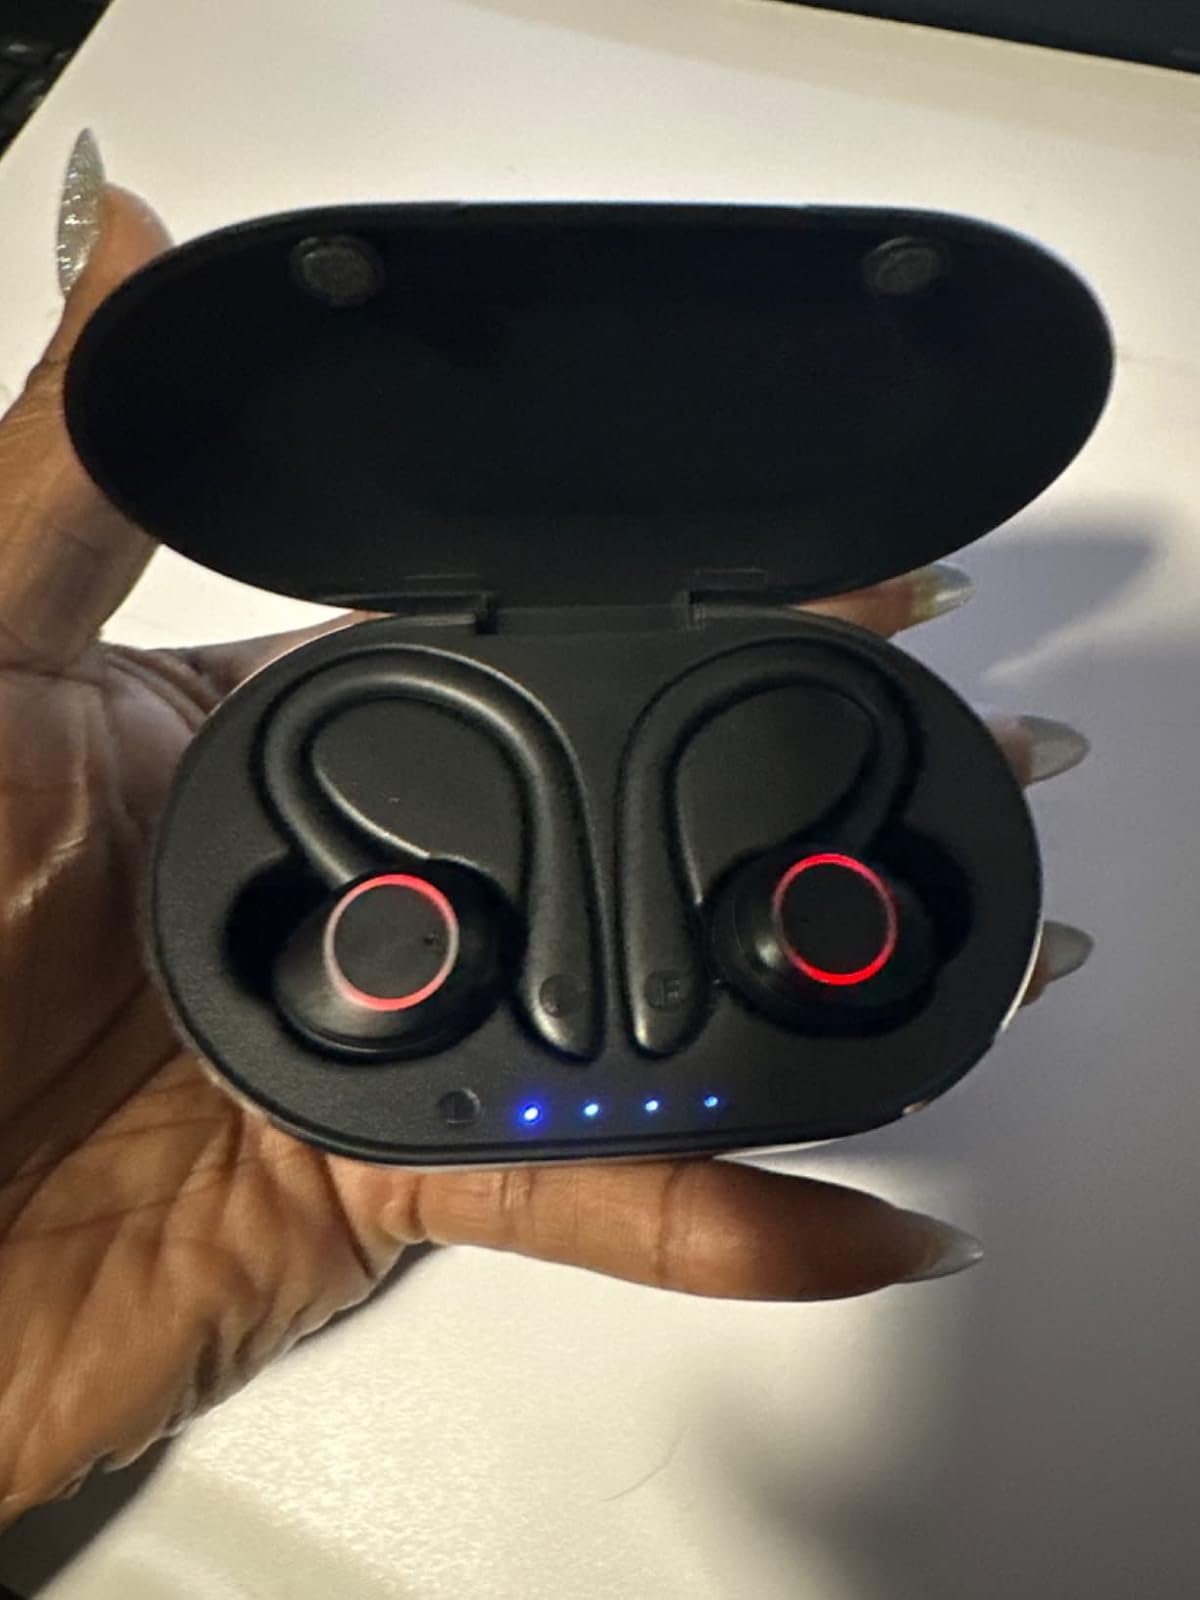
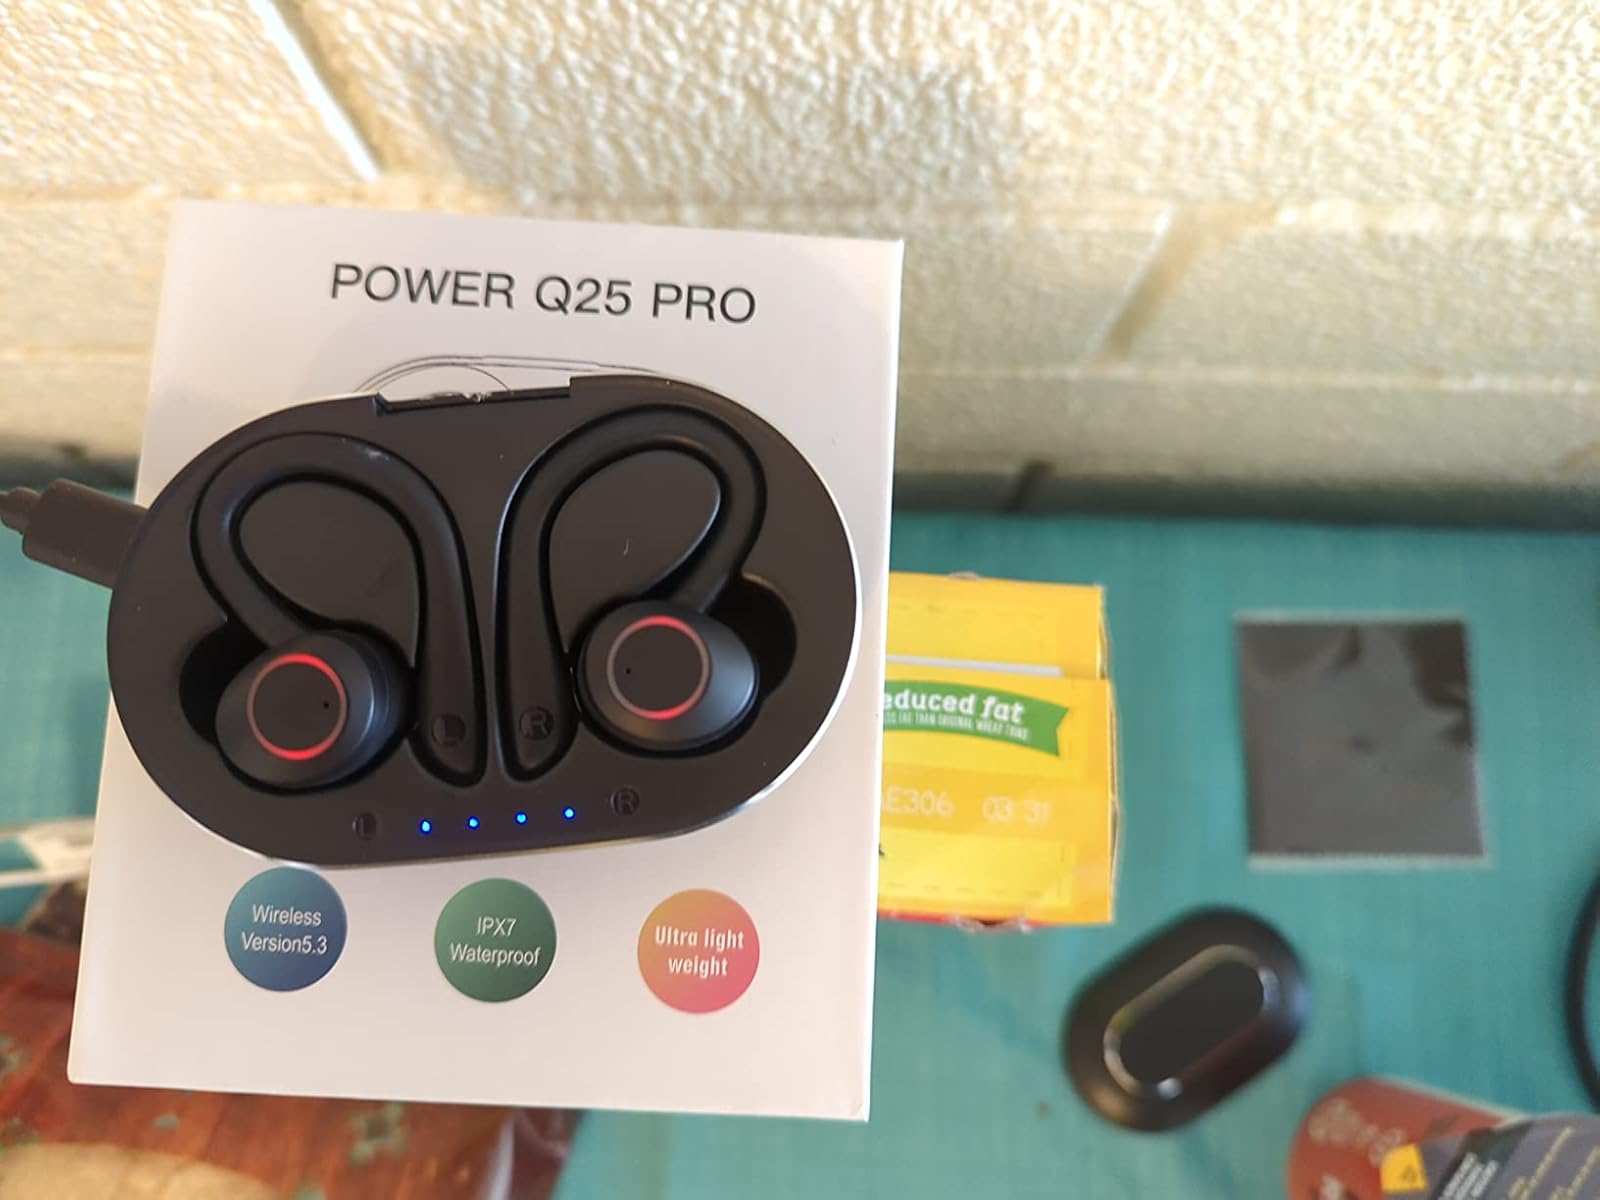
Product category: earbuds
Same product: yes